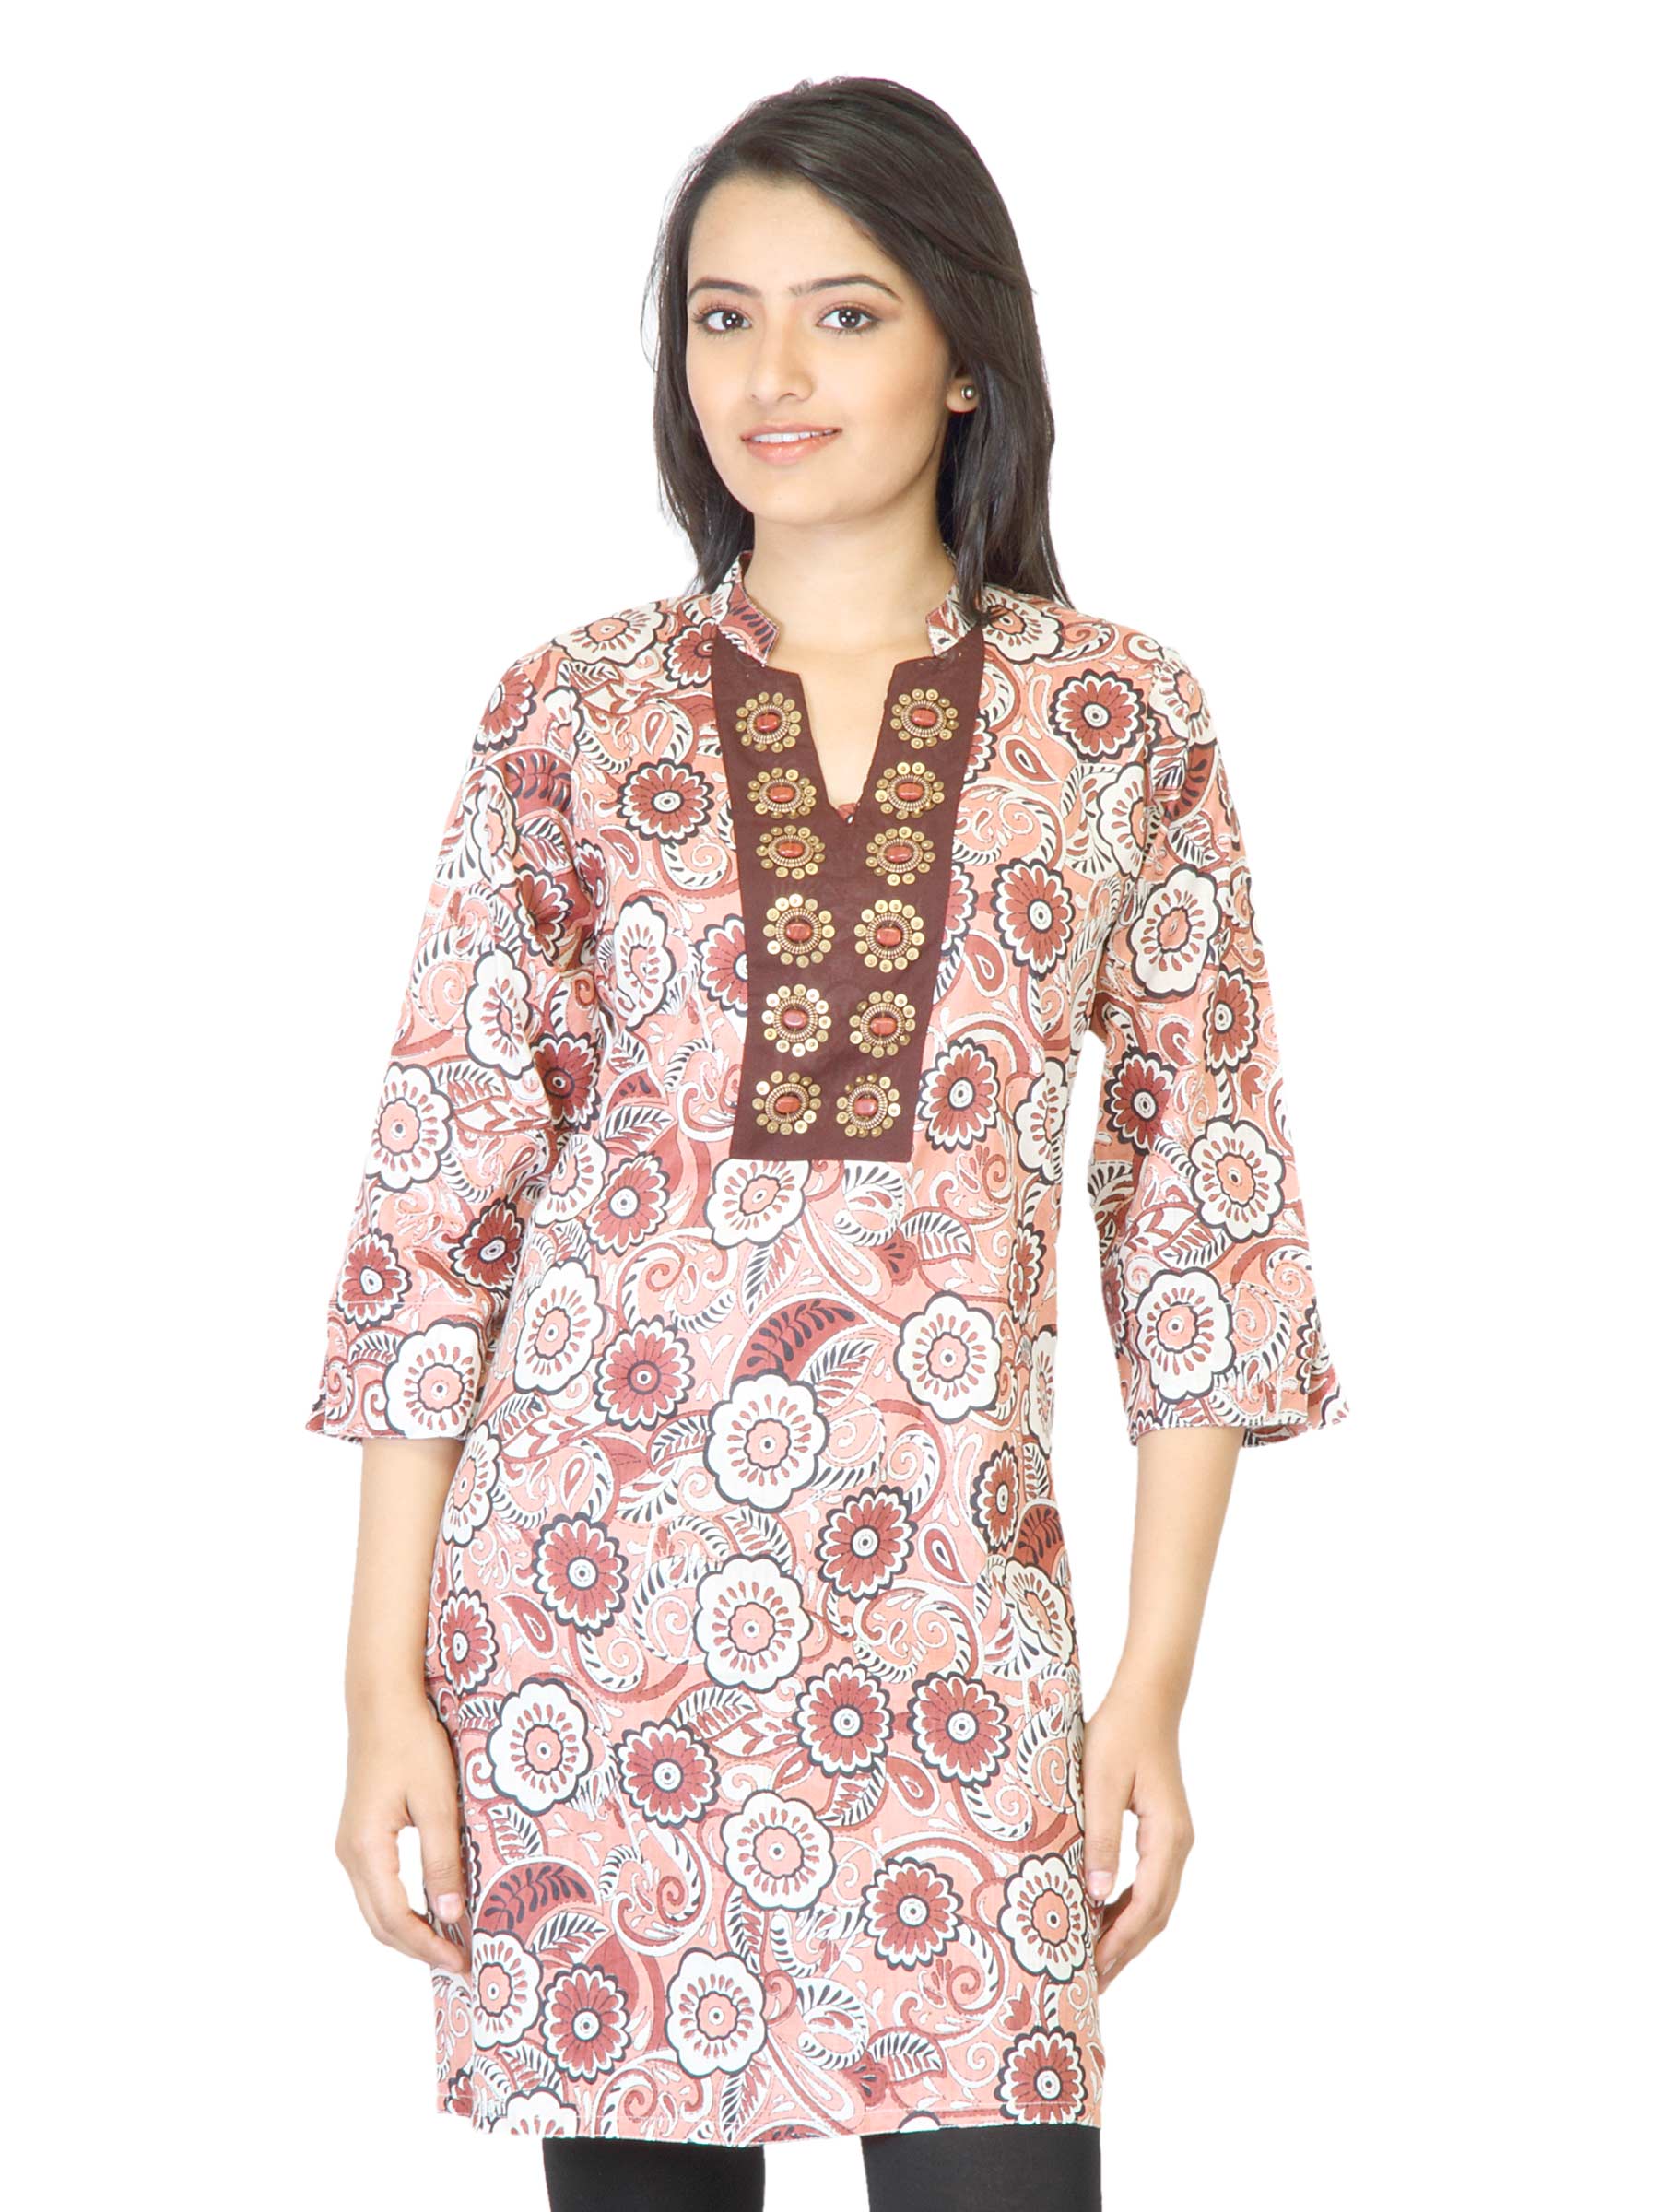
Aneri Women Jwala Rust Kurta
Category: Apparel / Topwear / Kurtas
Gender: Women
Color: Rust
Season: Fall 2011
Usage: Ethnic